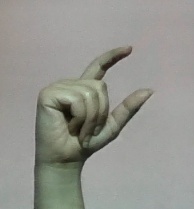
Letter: dal